Lomfjordhalvøya

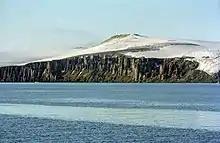
Kapp Fanshawe, the northern tip of Lomfjordhalvøya

Lomfjordhalvøya is a peninsula at the northeastern part of Ny-Friesland on Spitsbergen, Svalbard. It is 44 kilometers long, and 24 kilometers wide at its base. It is located between Lomfjorden and Hinlopen Strait. Its northern tip is Kapp Fanshawe. Former names of the peninsula include "Terre Margareta" and "Margaretas Land". The peninsula is covered by two glaciers, Balderfonna and Torsfonna. It also includes the large nesting cliffs of Lovénberget.